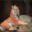
Label: tiger